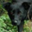
Label: dog